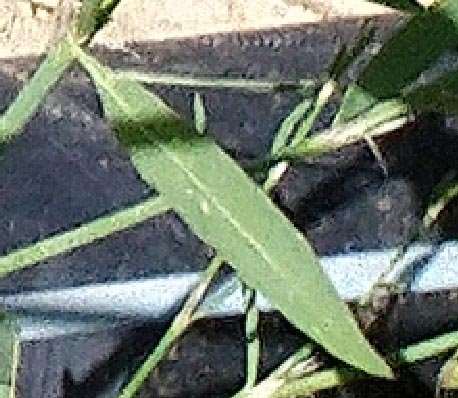
Label: Wheat___Healthy